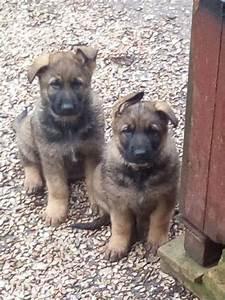
dog